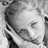
Emotion: sad